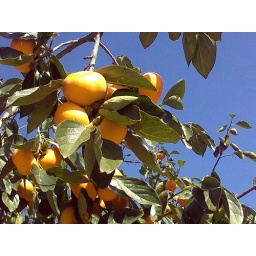
blue sky taken by my blue sky taken by my Nokia E71. Beijing autumn and blue sky